Streamline (character)

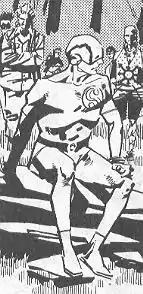
"Streamline" drawn by Steve Yeowell in 1989, as he appeared in the "2000AD" strip "Zenith".

Gifford and Monkhouse, the co-creators of Streamline, went on to found the publishing company Streamline Publications circa 1949, which reprinted titles from US publishers such as Atlas and Harvey, including other Golden Age superheroes Captain Might and Master Man, as well as titles in other genres such as the Western "Flash Streamline Comics" and crime title "Spectacular Stories magazine".